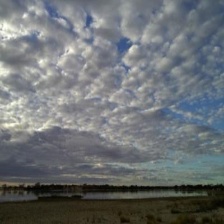
Cloud type: Stratocumulus